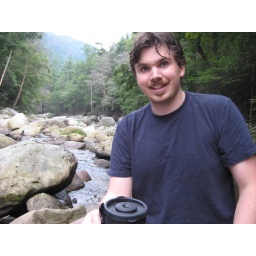
dinner on the rocks by the river at the bottom of Linville Gorge